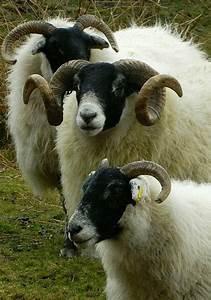
sheep